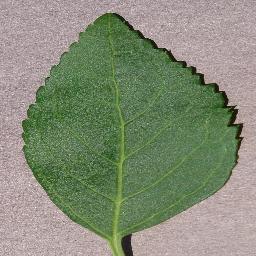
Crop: cherry
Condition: (including_sour)_healthy